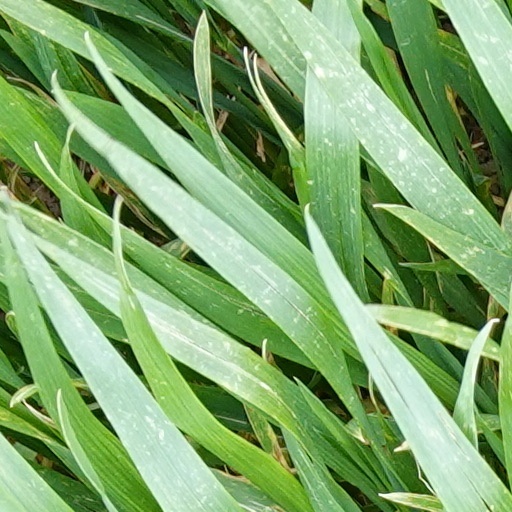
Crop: wheat